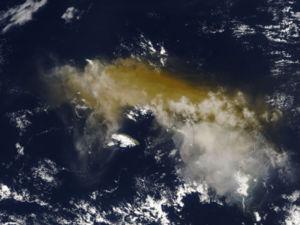
Le Karthala, Karatala, Kartala ou encore Kartola, en arabe القرطالة, Al Qirtālah, est un volcan des Comores situé dans l'archipel du même nom, sur l'île de Grande Comore. Relativement actif avec vingt éruptions au cours des XIXᵉ et XXᵉ siècles, ces dernières se traduisent généralement par la formation de coulées de lave qui atteignent dans certains cas la mer et parfois l'apparition d'un lac de lave dans un des cratères de la caldeira sommitale de ce volcan bouclier de 2 361 mètres d'altitude.